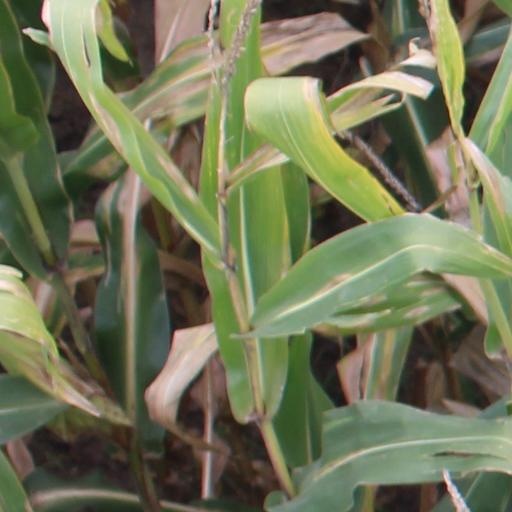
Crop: maize; corn